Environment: real
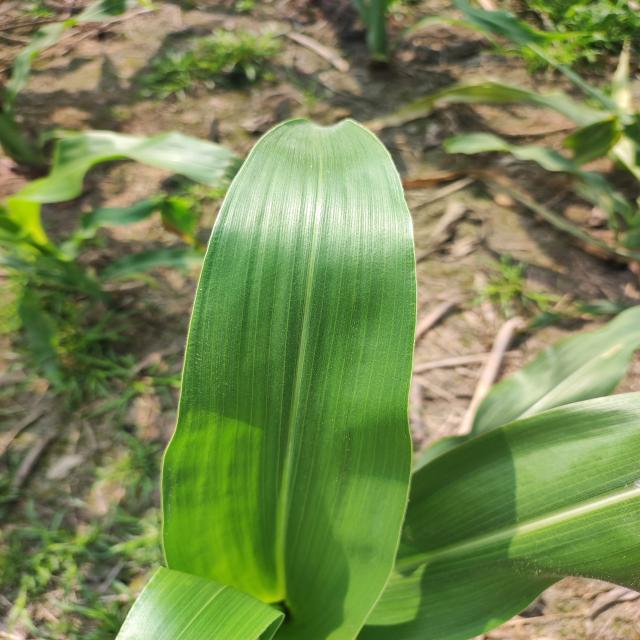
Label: healthy